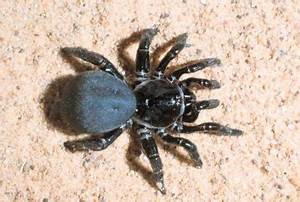
Label: ragno